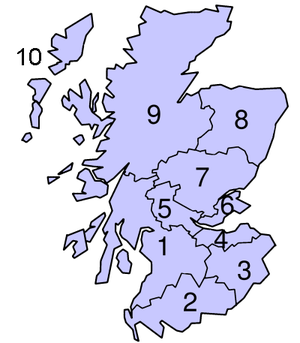
Les régions d'Écosse sont les subdivisions administratives de l'Écosse en vigueur du 15 mai 1975 au 31 mars 1996. Elles ont été créées par la loi de gouvernement local de l'Écosse de 1973, qui s'est appliquée à partir de 1975, date à laquelle elles ont remplacé les comtés qui existaient depuis la loi de gouvernement local de l'Écosse de 1889.